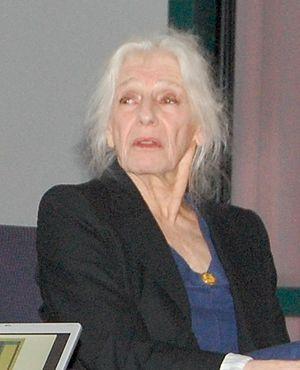
Joséphine Gail Kleinberg Baer, dite Jo née le 7 août 1929 à Seattle, dans l’État de Washington, est une artiste minimaliste américaine.